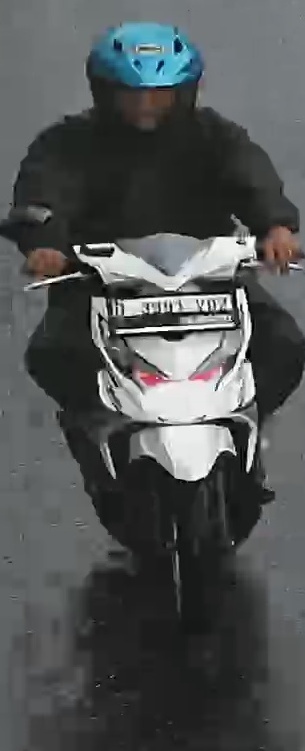
person-with-helmet: 1
person-without-helmet: 0